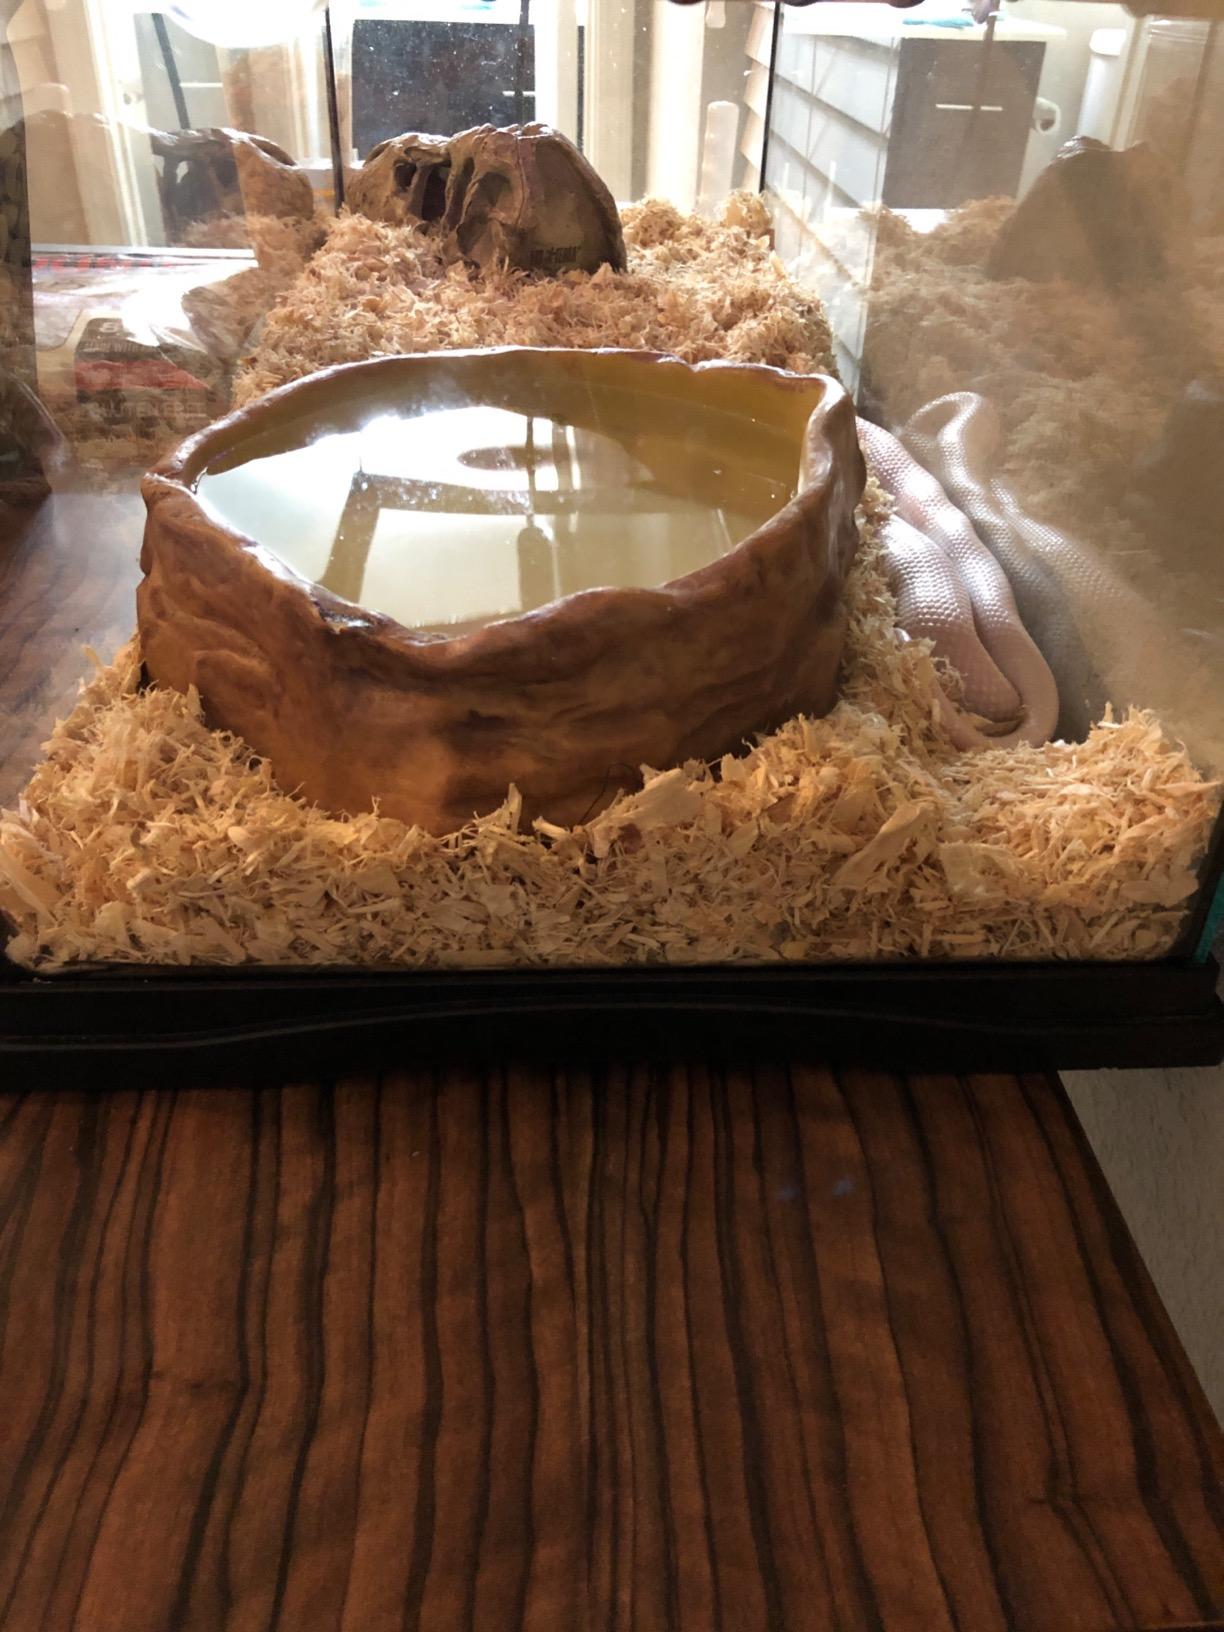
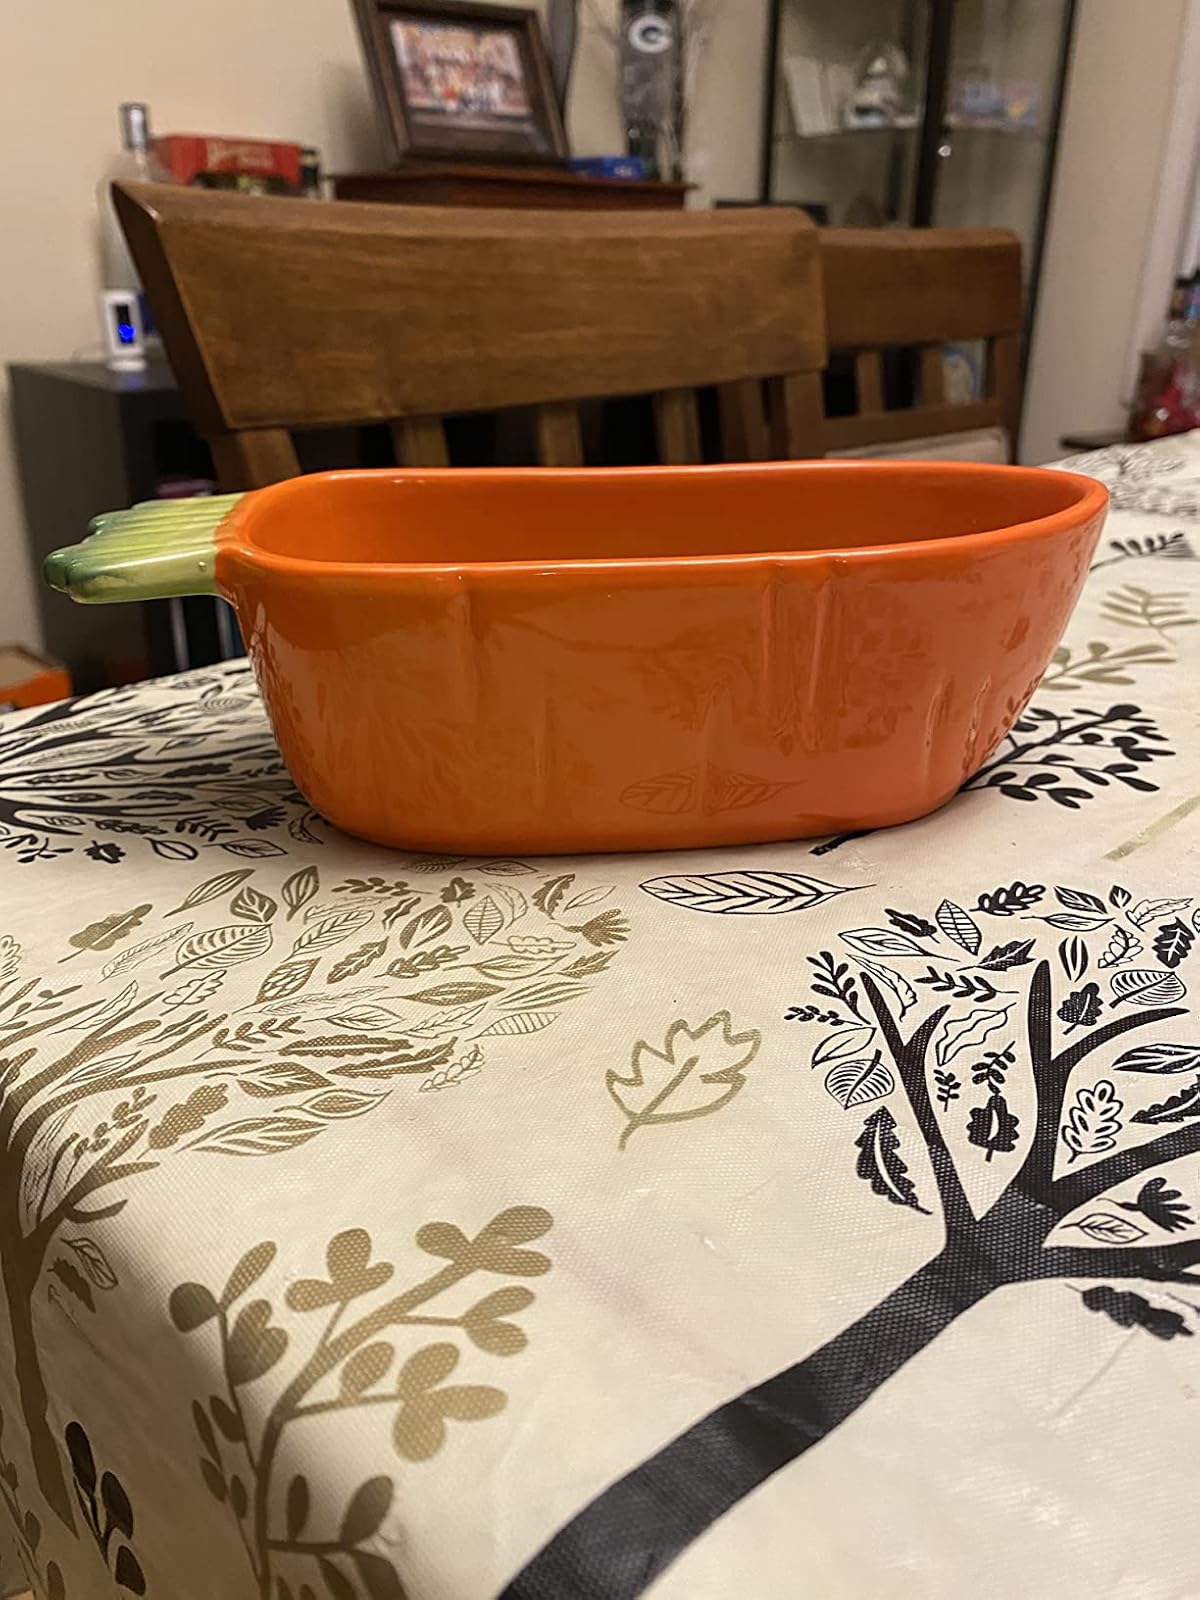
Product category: items_bowl
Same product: no